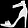
Label: Sandal